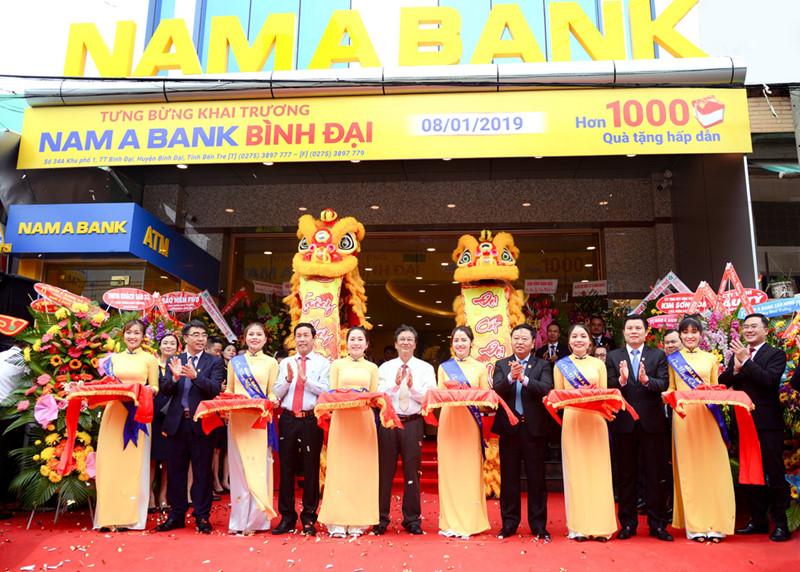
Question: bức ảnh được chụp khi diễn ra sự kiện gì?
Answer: bức ảnh được chụp khi diễn ra sự kiện cửa hàng khai trương